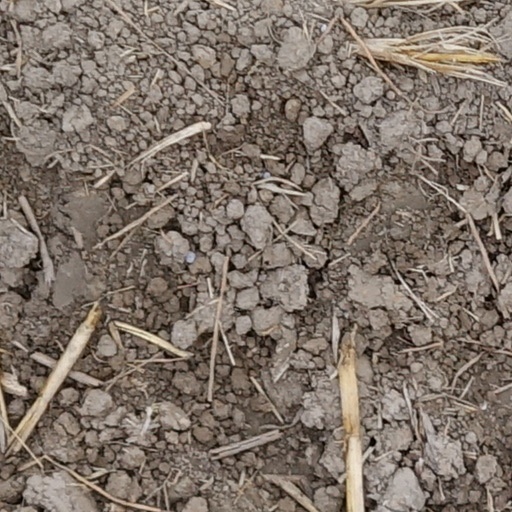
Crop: wheat